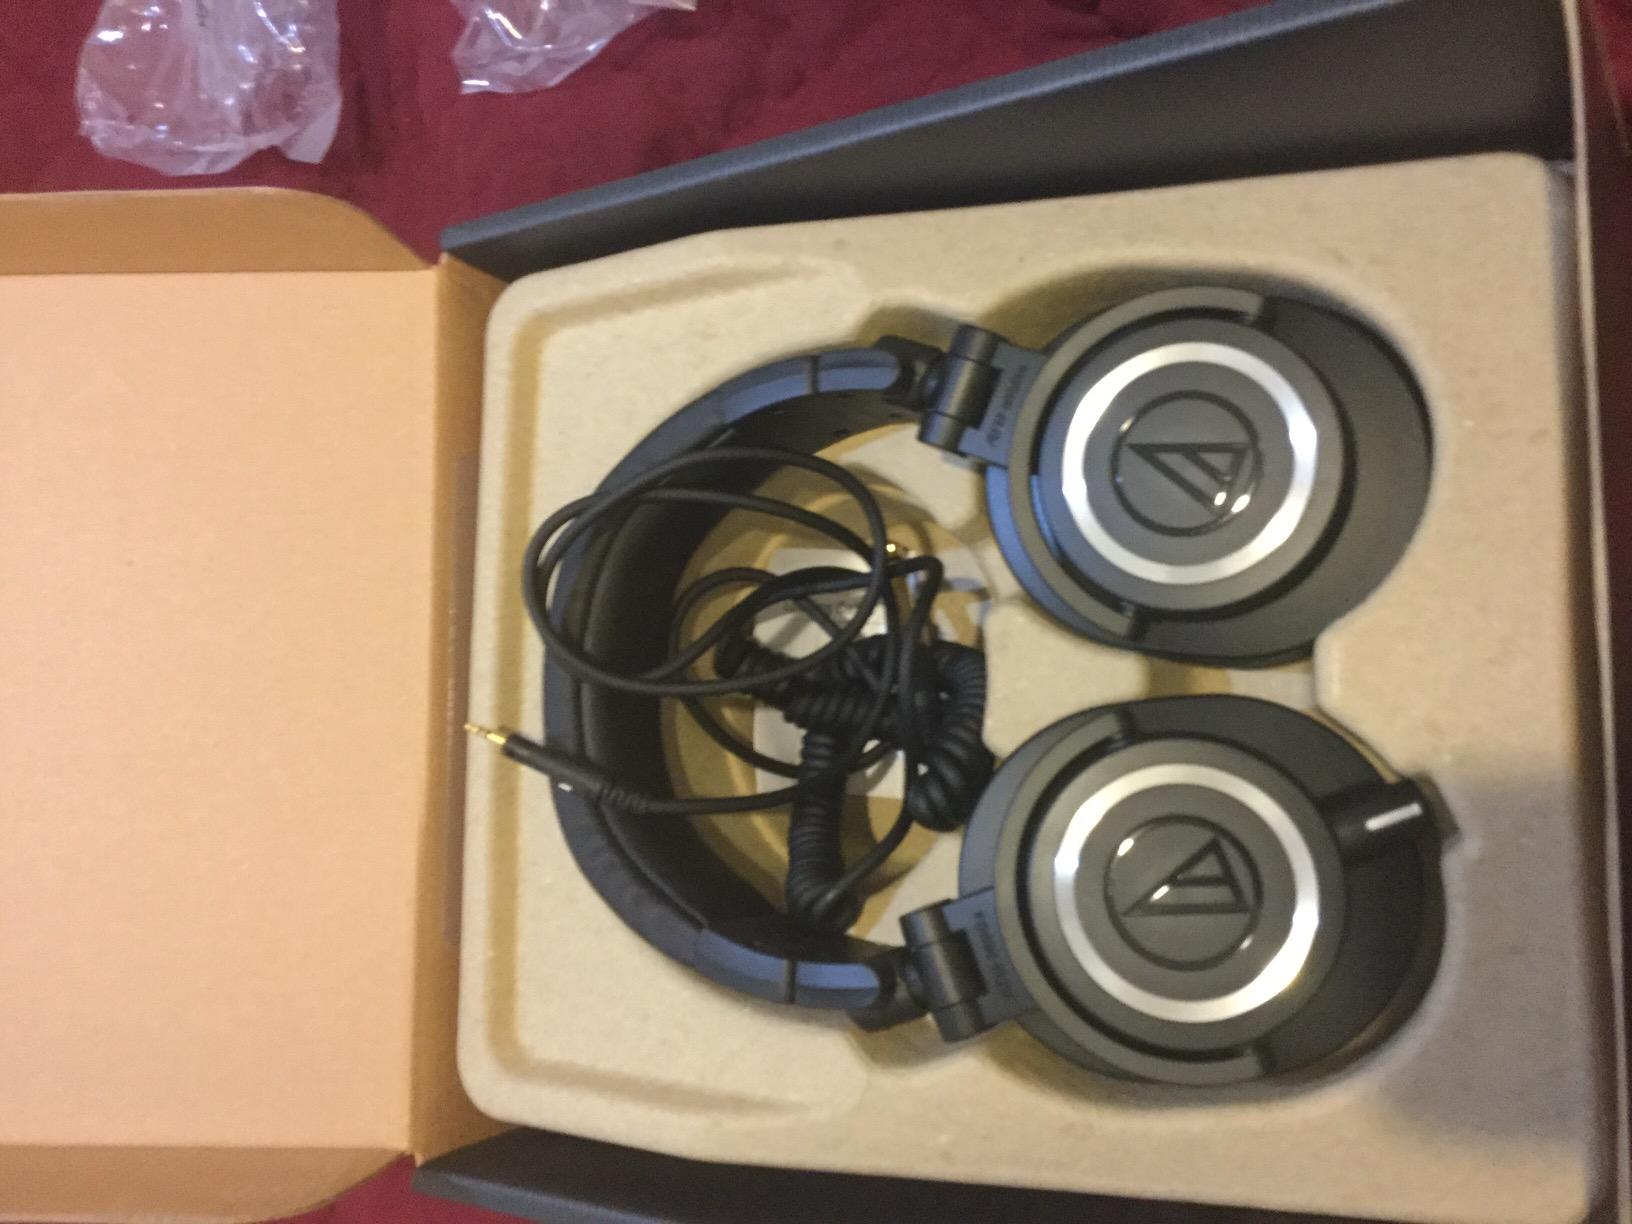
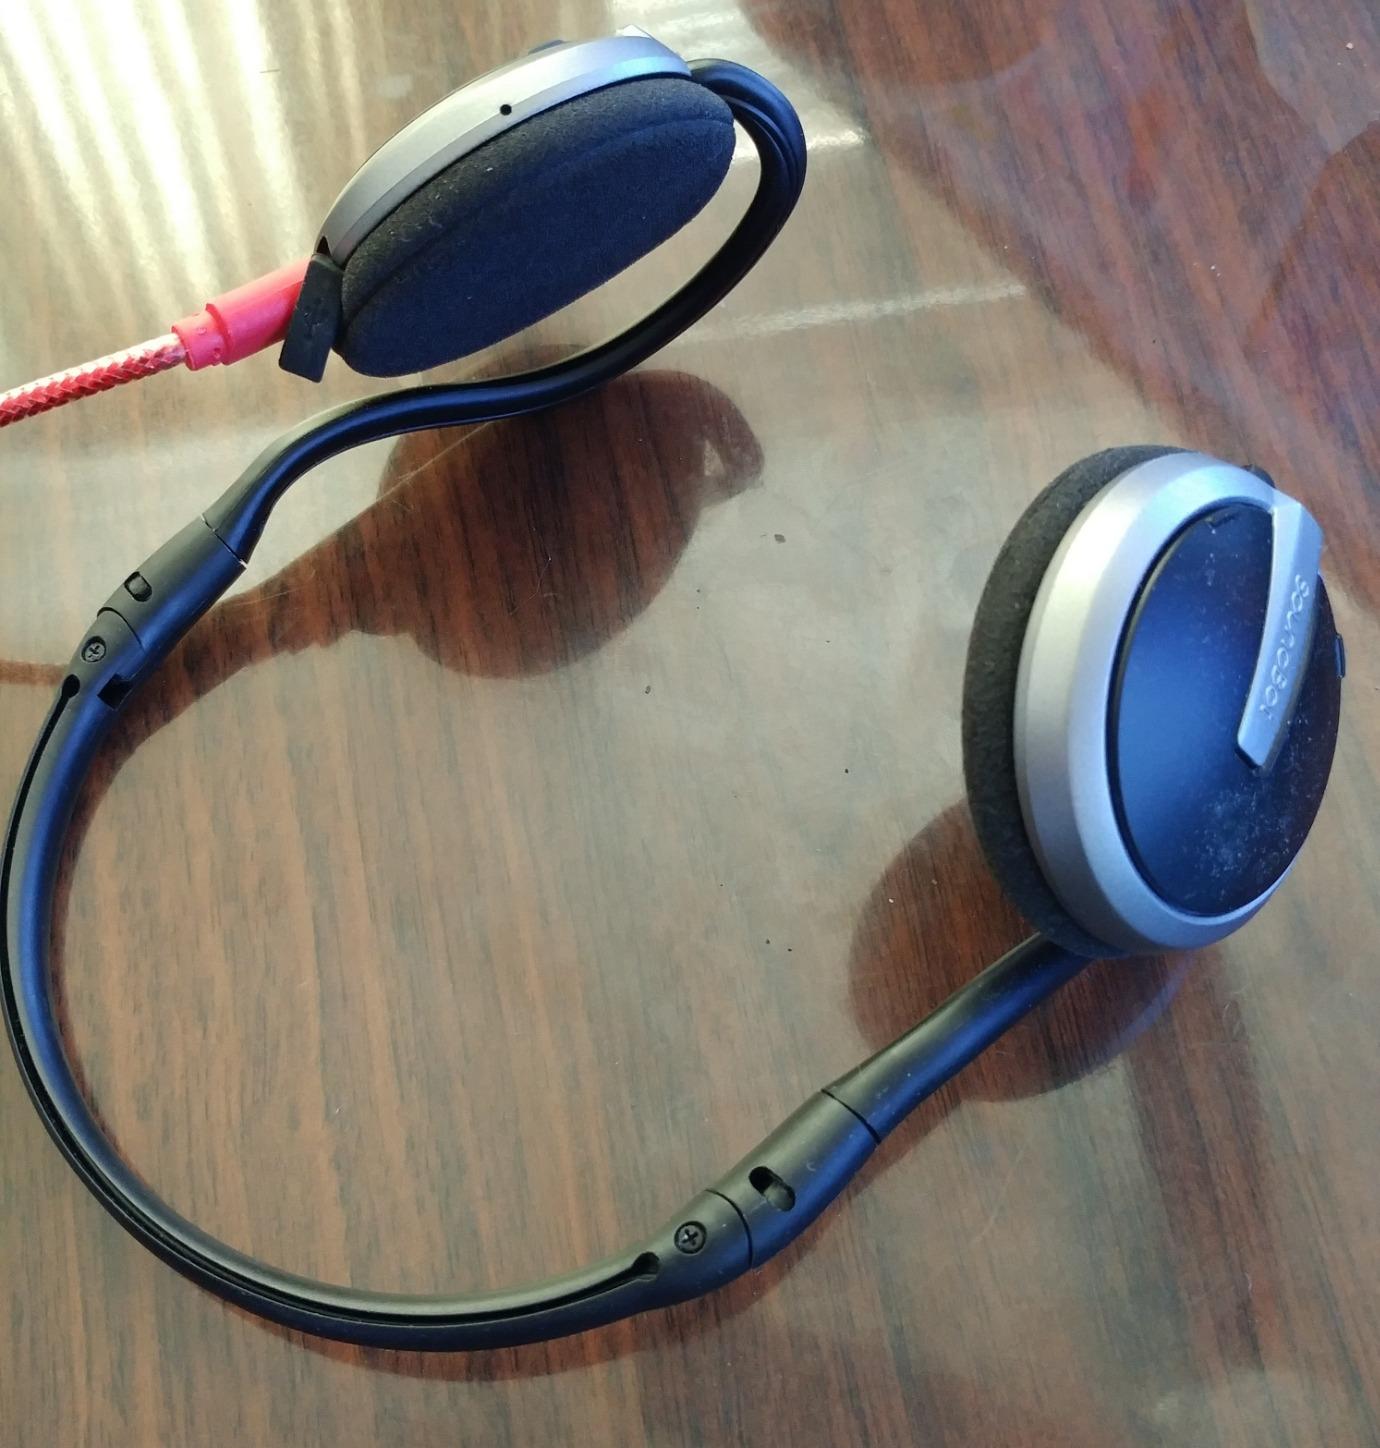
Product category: headphones
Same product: no